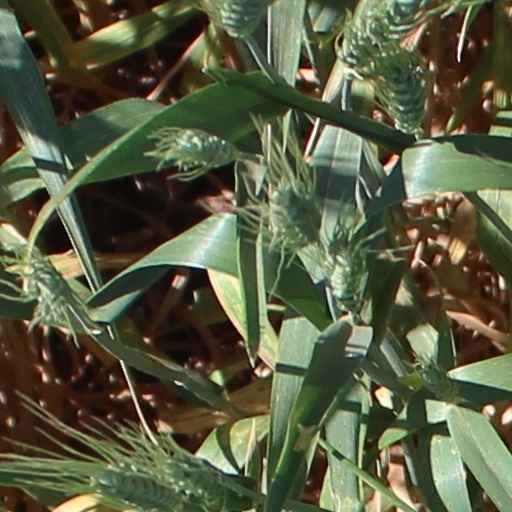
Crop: wheat